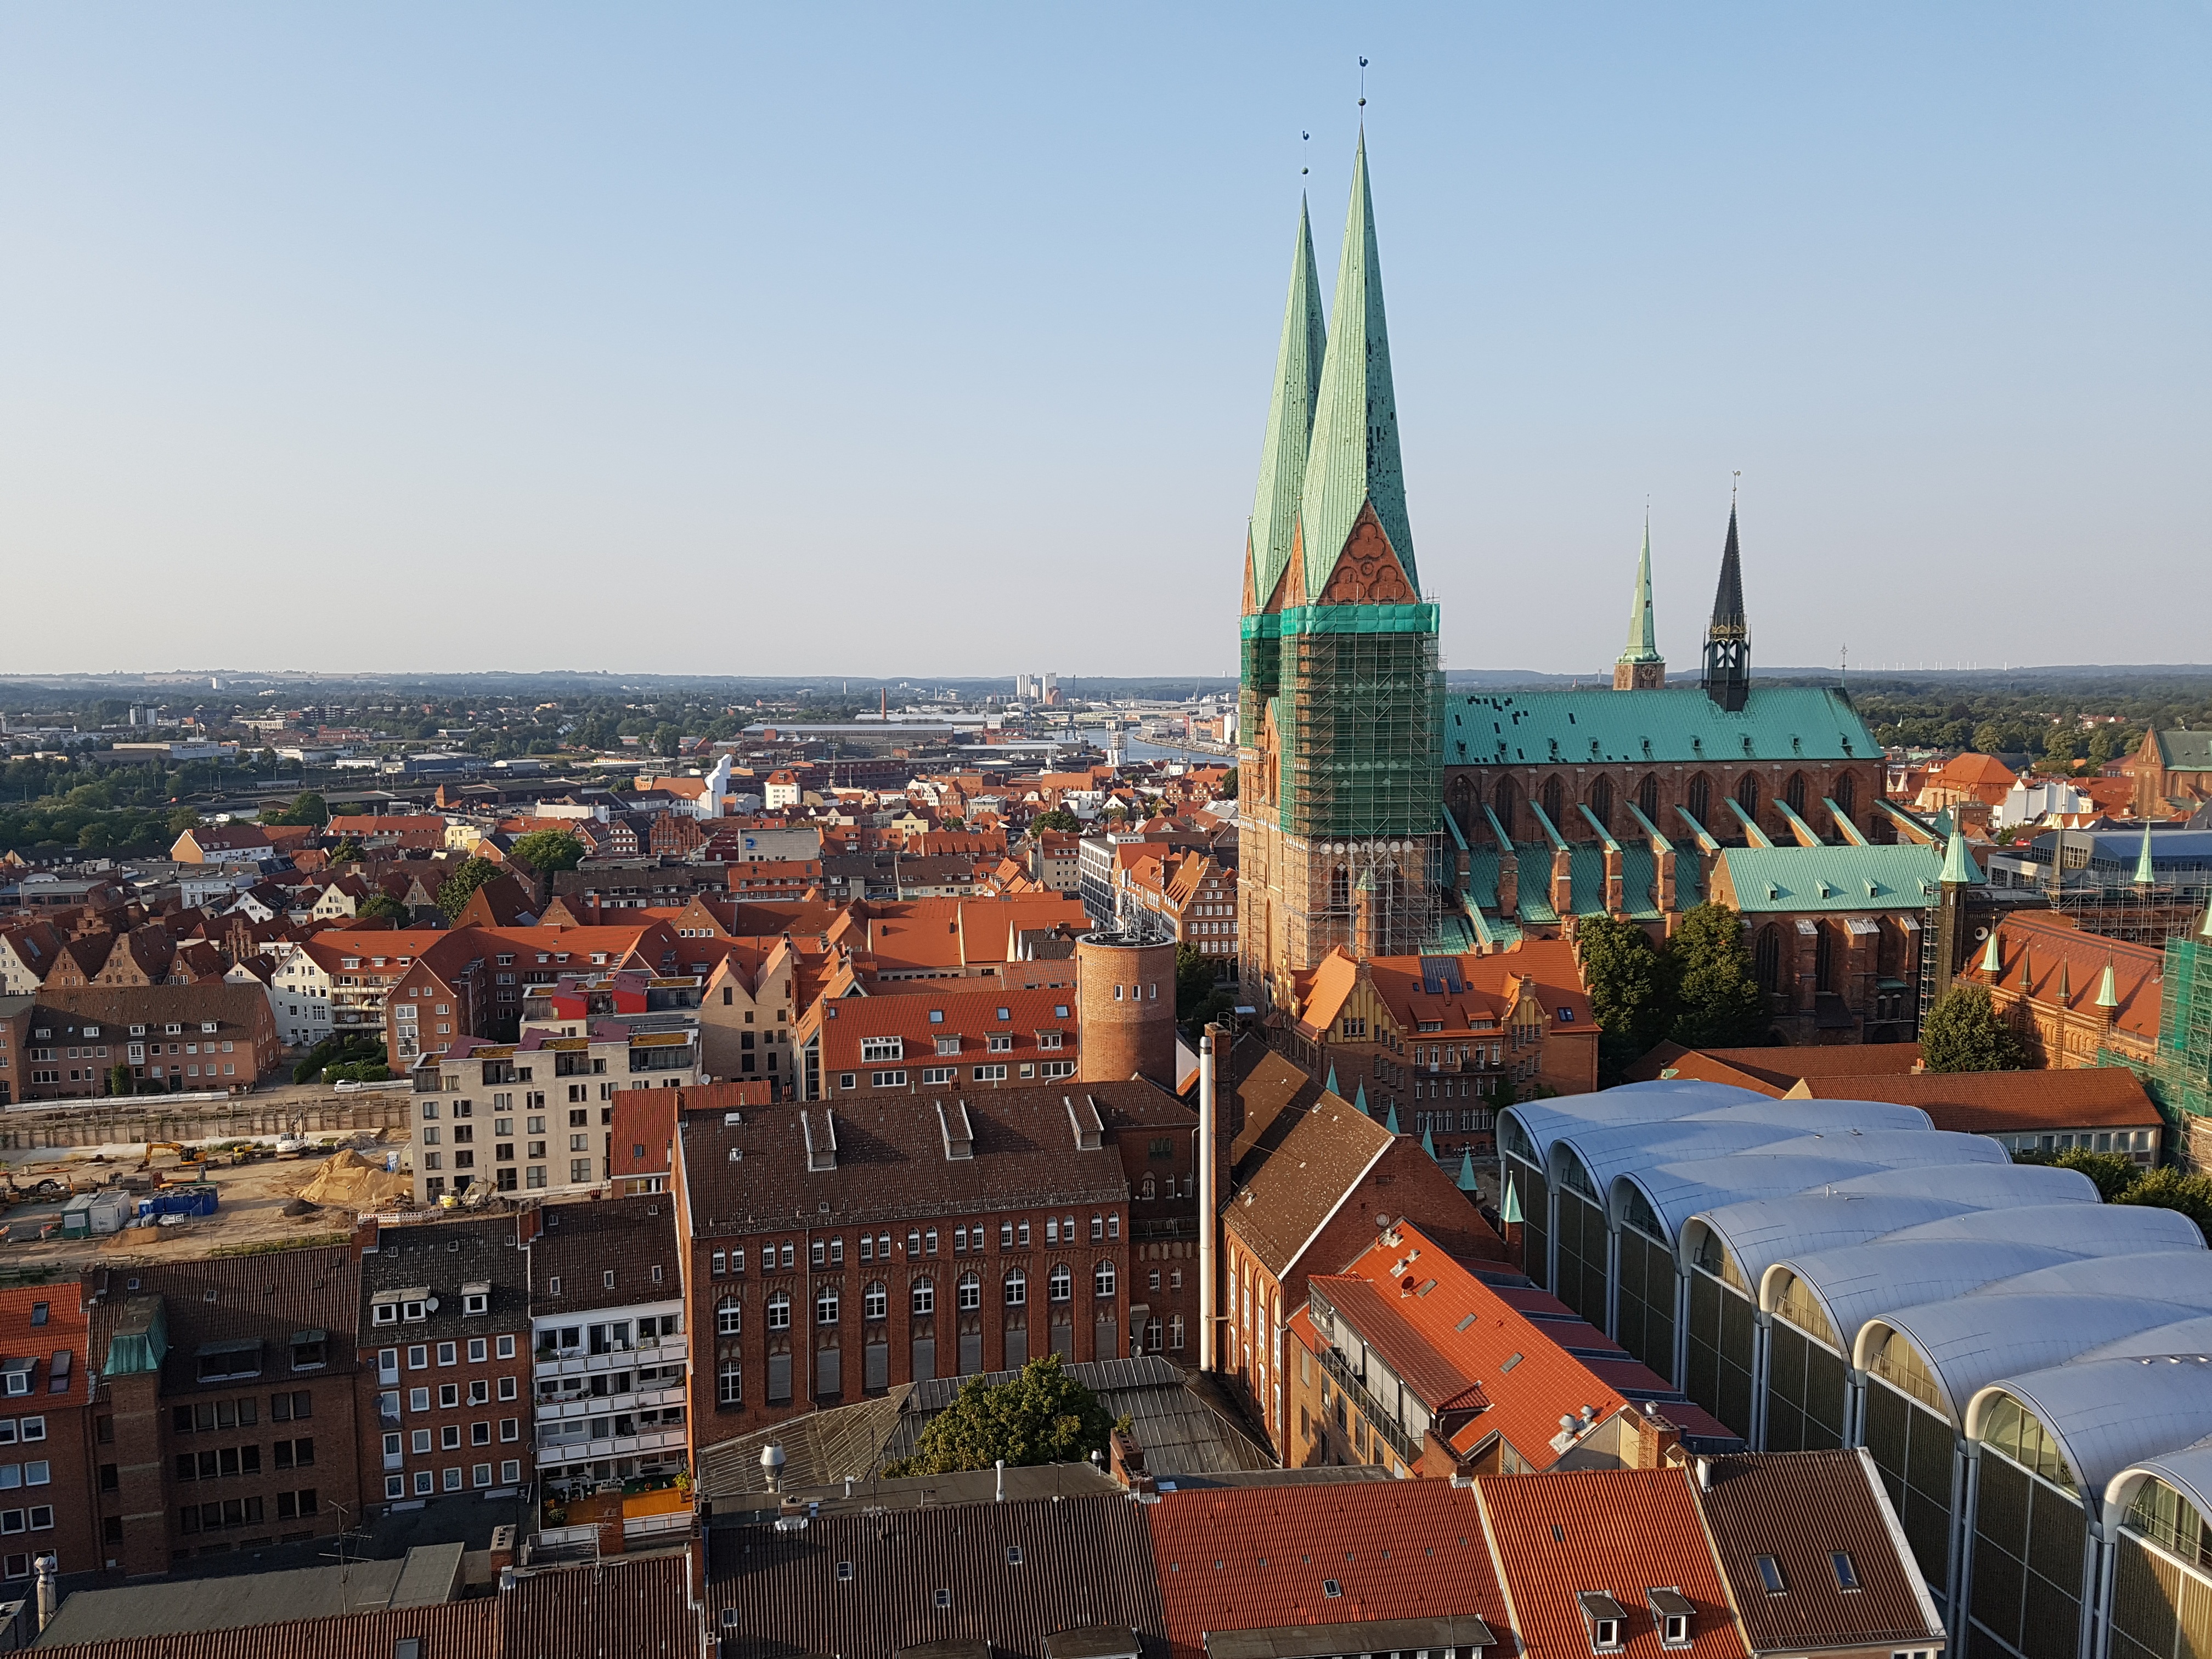
skyline, town, view, city, skyscraper, cityscape, panorama, downtown, tower, landmark, cathedral, city view, from above, steeple, overview, house of worship, town center, bird's eye view, l beck, st mary's church, urban area, human settlement